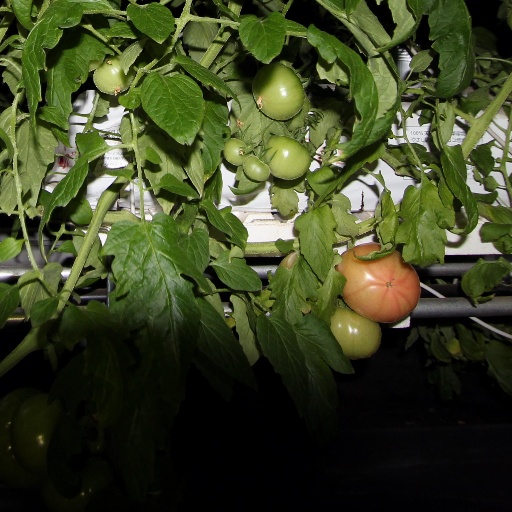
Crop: tomato